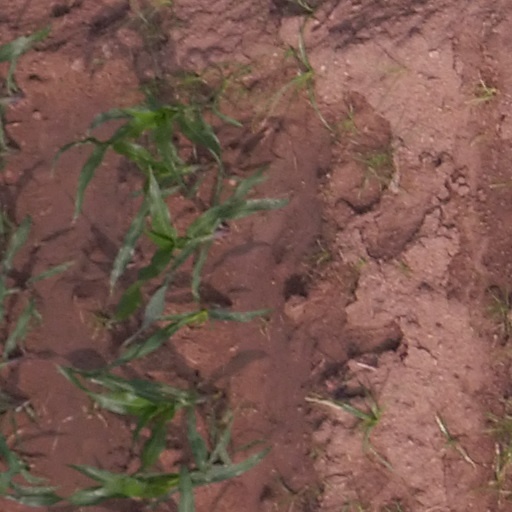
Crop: maize; corn